Sea level rise

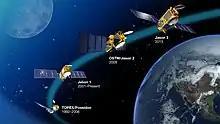
Jason-1 continued the sea surface measurements started by TOPEX/Poseidon. It was followed by the Ocean Surface Topography Mission on Jason-2, and by Jason-3.

The lowest scenario in AR5, RCP2.6, would see greenhouse gas emissions low enough to meet the goal of limiting warming by 2100 to . It shows sea level rise in 2100 of about with a range of . The "moderate" scenario, where "emissions" take a decade or two to peak and its atmospheric "concentration" does not plateau until the 2070s is called RCP 4.5. Its likely range of sea level rise is . The highest scenario in RCP8.5 pathway sea level would rise between . AR6 had equivalents for both scenarios, but it estimated larger sea level rise under both. In AR6, the SSP1-2.6 pathway results in a range of by 2100. The "moderate" SSP2-4.5 results in a range by 2100 and SSP5-8.5 led to .